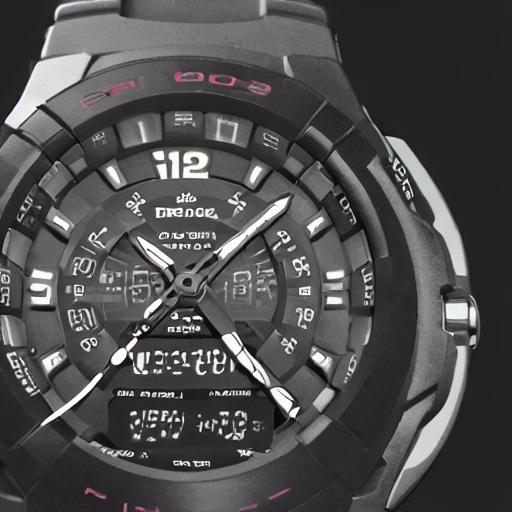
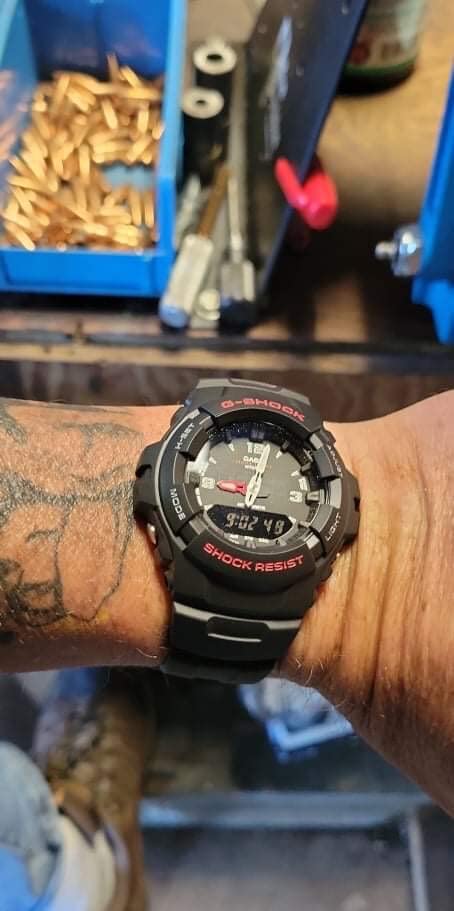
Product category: accessories_watch
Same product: no